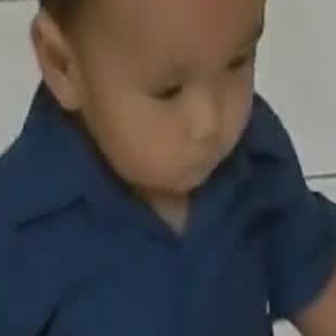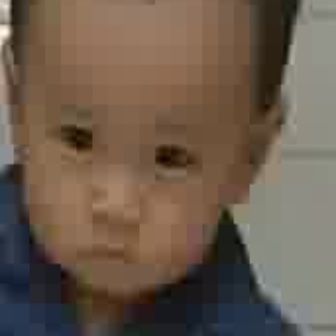
  Please identify the target specified by the bounding box [77,8,259,191] in the first image and locate it in the second image. Return the coordinates in [x_min,y_min,x_max,y_max] format.
Answer: [22,81,230,290]